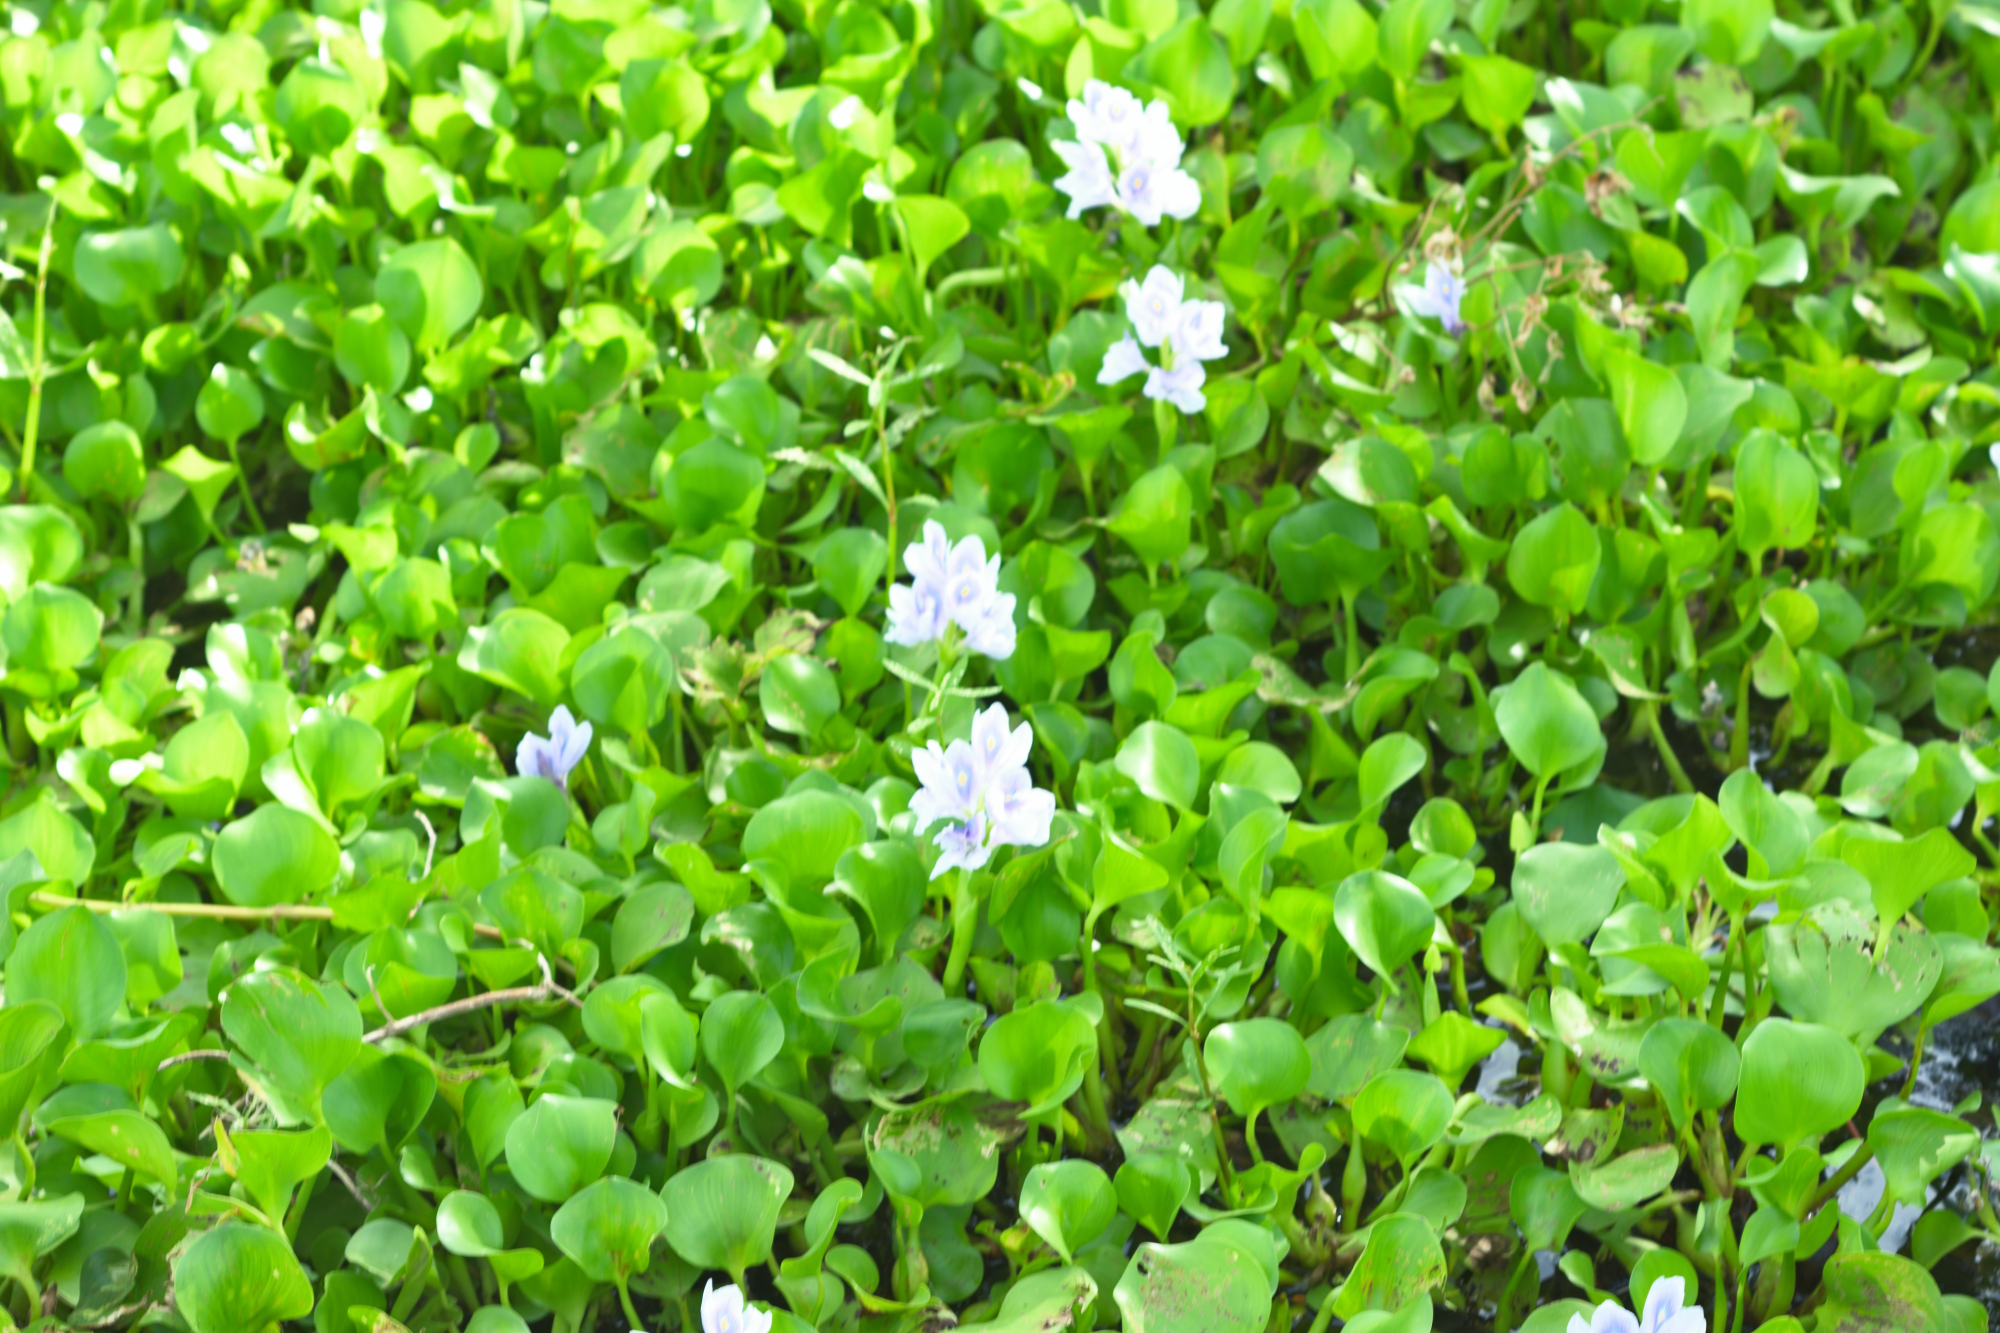
Water Hyacinth - Khurushkul Pond, Bangladesh
Water hyacinth (Eichhornia crassipes) coverage in a freshwater pond near Khurushkul, Cox's Bazar, Bangladesh. Photographed on 9 August 2026 during the monsoon season. Follow-up survey of the pond documented in the June 2026 water lily / water hyacinth dataset.
Location: Khurushkul, Cox's Bazar, Chattogram, Bangladesh
Keywords: water hyacinth, Eichhornia crassipes, invasive aquatic plant, pond, freshwater wetland, monsoon, Bangladesh, Khurushkul, Cox's Bazar, botanical photography, aquatic vegetation, golamrob